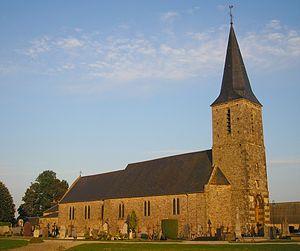
Carville (Normandie, France). L'église Notre-Dame-et-Sainte-Anne.
Le Bocage virois est un pays de la Normandie. Ses habitants sont les Bocains.
Carville est une ancienne commune française, située dans le département du Calvados en région Normandie, devenue le 1ᵉʳ janvier 2016 une commune déléguée au sein de la commune nouvelle de Souleuvre en Bocage.